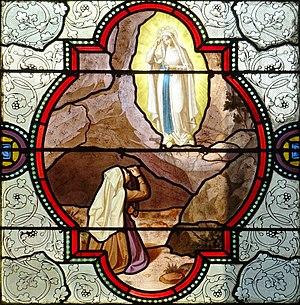
Lourdes - Vitrail de la basilique de l'Immaculée Conception -1ère apparition de la Vierge à Bernadette
Les apparitions de Lourdes sont des apparitions mariales manifestées à une jeune fille âgée de quatorze ans, Bernadette Soubirous. Celle-ci a déclaré qu'elle avait assisté à dix-huit apparitions d'une jeune fille se présentant comme étant l'Immaculée Conception.